Sui Dhaaga

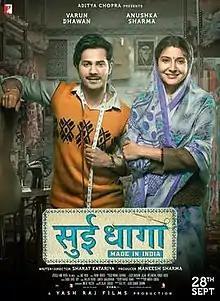
Theatrical release poster

Sui Dhaaga: Made in India is a 2018 Indian Hindi-language drama film directed by Sharat Katariya and produced by Aditya Chopra and Maneesh Sharma. Edited by Charu Shree Roy, the film stars Varun Dhawan and Anushka Sharma as a married couple in small-town India who begin their own small-scale clothing business. It was shot in Chanderi, Bhopal, Delhi and Ghaziabad. The film was released in India on 28 September 2018; it received positive reviews from critics and proved to be a commercial success at the box office, It received five nominations at the 64th Filmfare Awards including Best Actress (Critics) for Sharma and Best Supporting Actress for Yamini Dass, who played Dhawan's mother in the film.